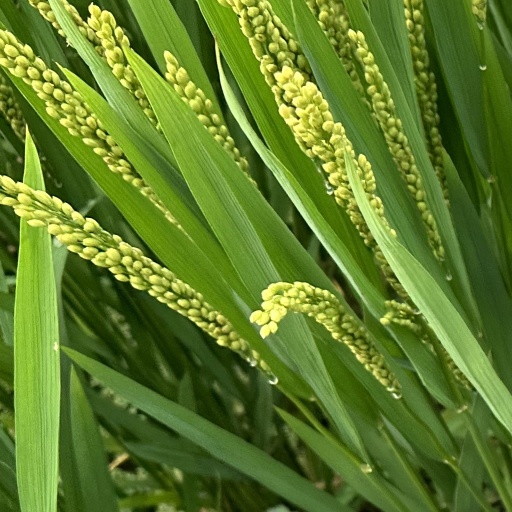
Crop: rice